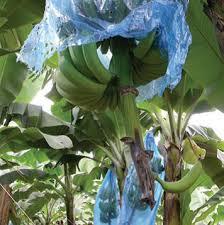
Hili ni kundi la migomba iliobeba ndizi mbichi zenye rangi ya kijani kibichi. Ndizi hizo zimefuningwa kwa kifuniko wa plastiki wa rangi ya bluu ambayo kutumika kulinda matunda dhidi ya wadudu,  ndege na hali mbaya ya hewa,  huku pia ikisaidia kukomaa sawia.  Mifugo hio unaonekana kuwa na tundu tundu kwa ajili ya kuruhusu hewa kupita.  Majani mikubwa ya migomba yanaonekana vizuri  nyuma na kando ya ndizi.